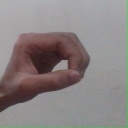
अक्षर: औ